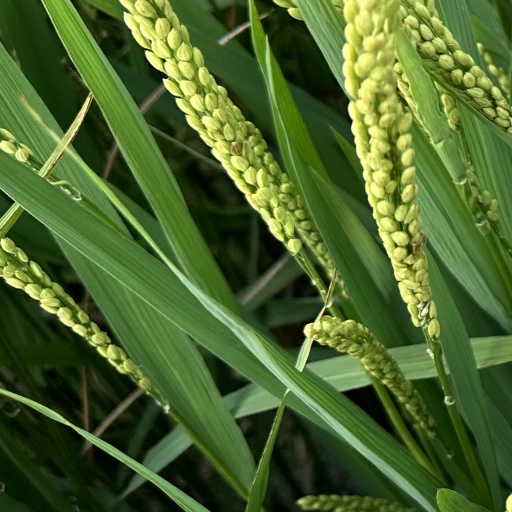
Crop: rice